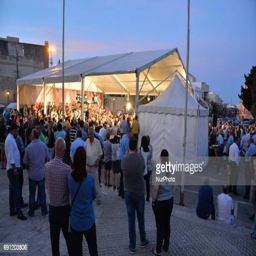
people attend a campaign rally for politician